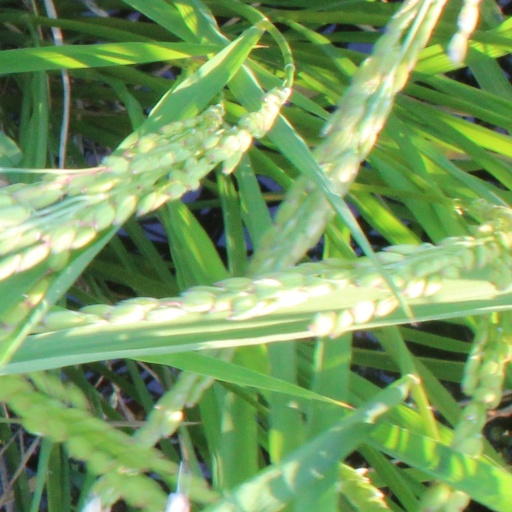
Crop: rice